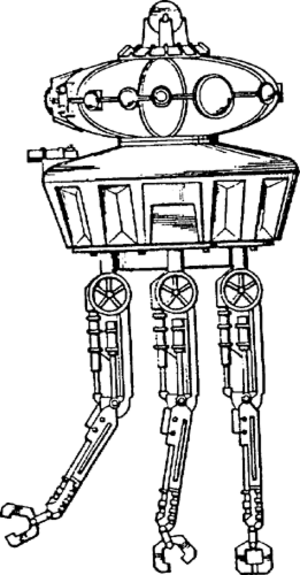
Cet article décrit les principaux élément technologique de la saga Star Wars.